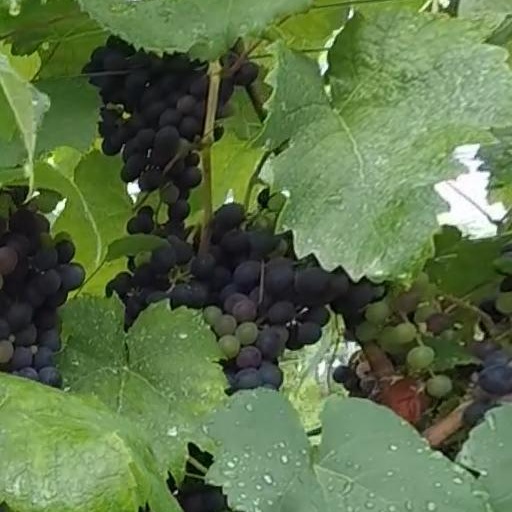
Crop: grape